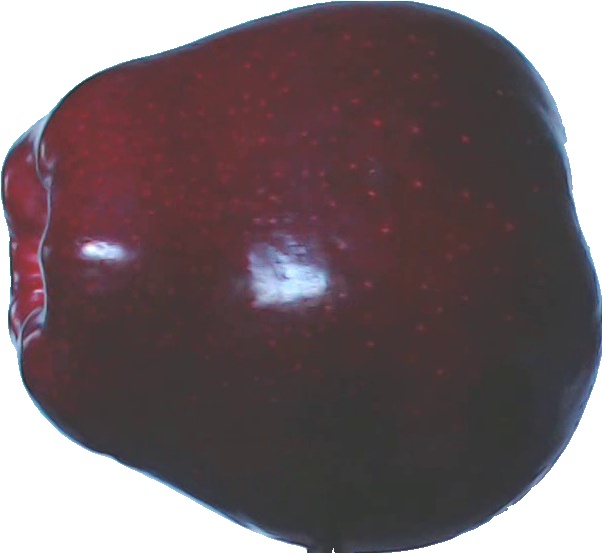
Label: apple_red_delicios_1